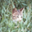
Label: cat